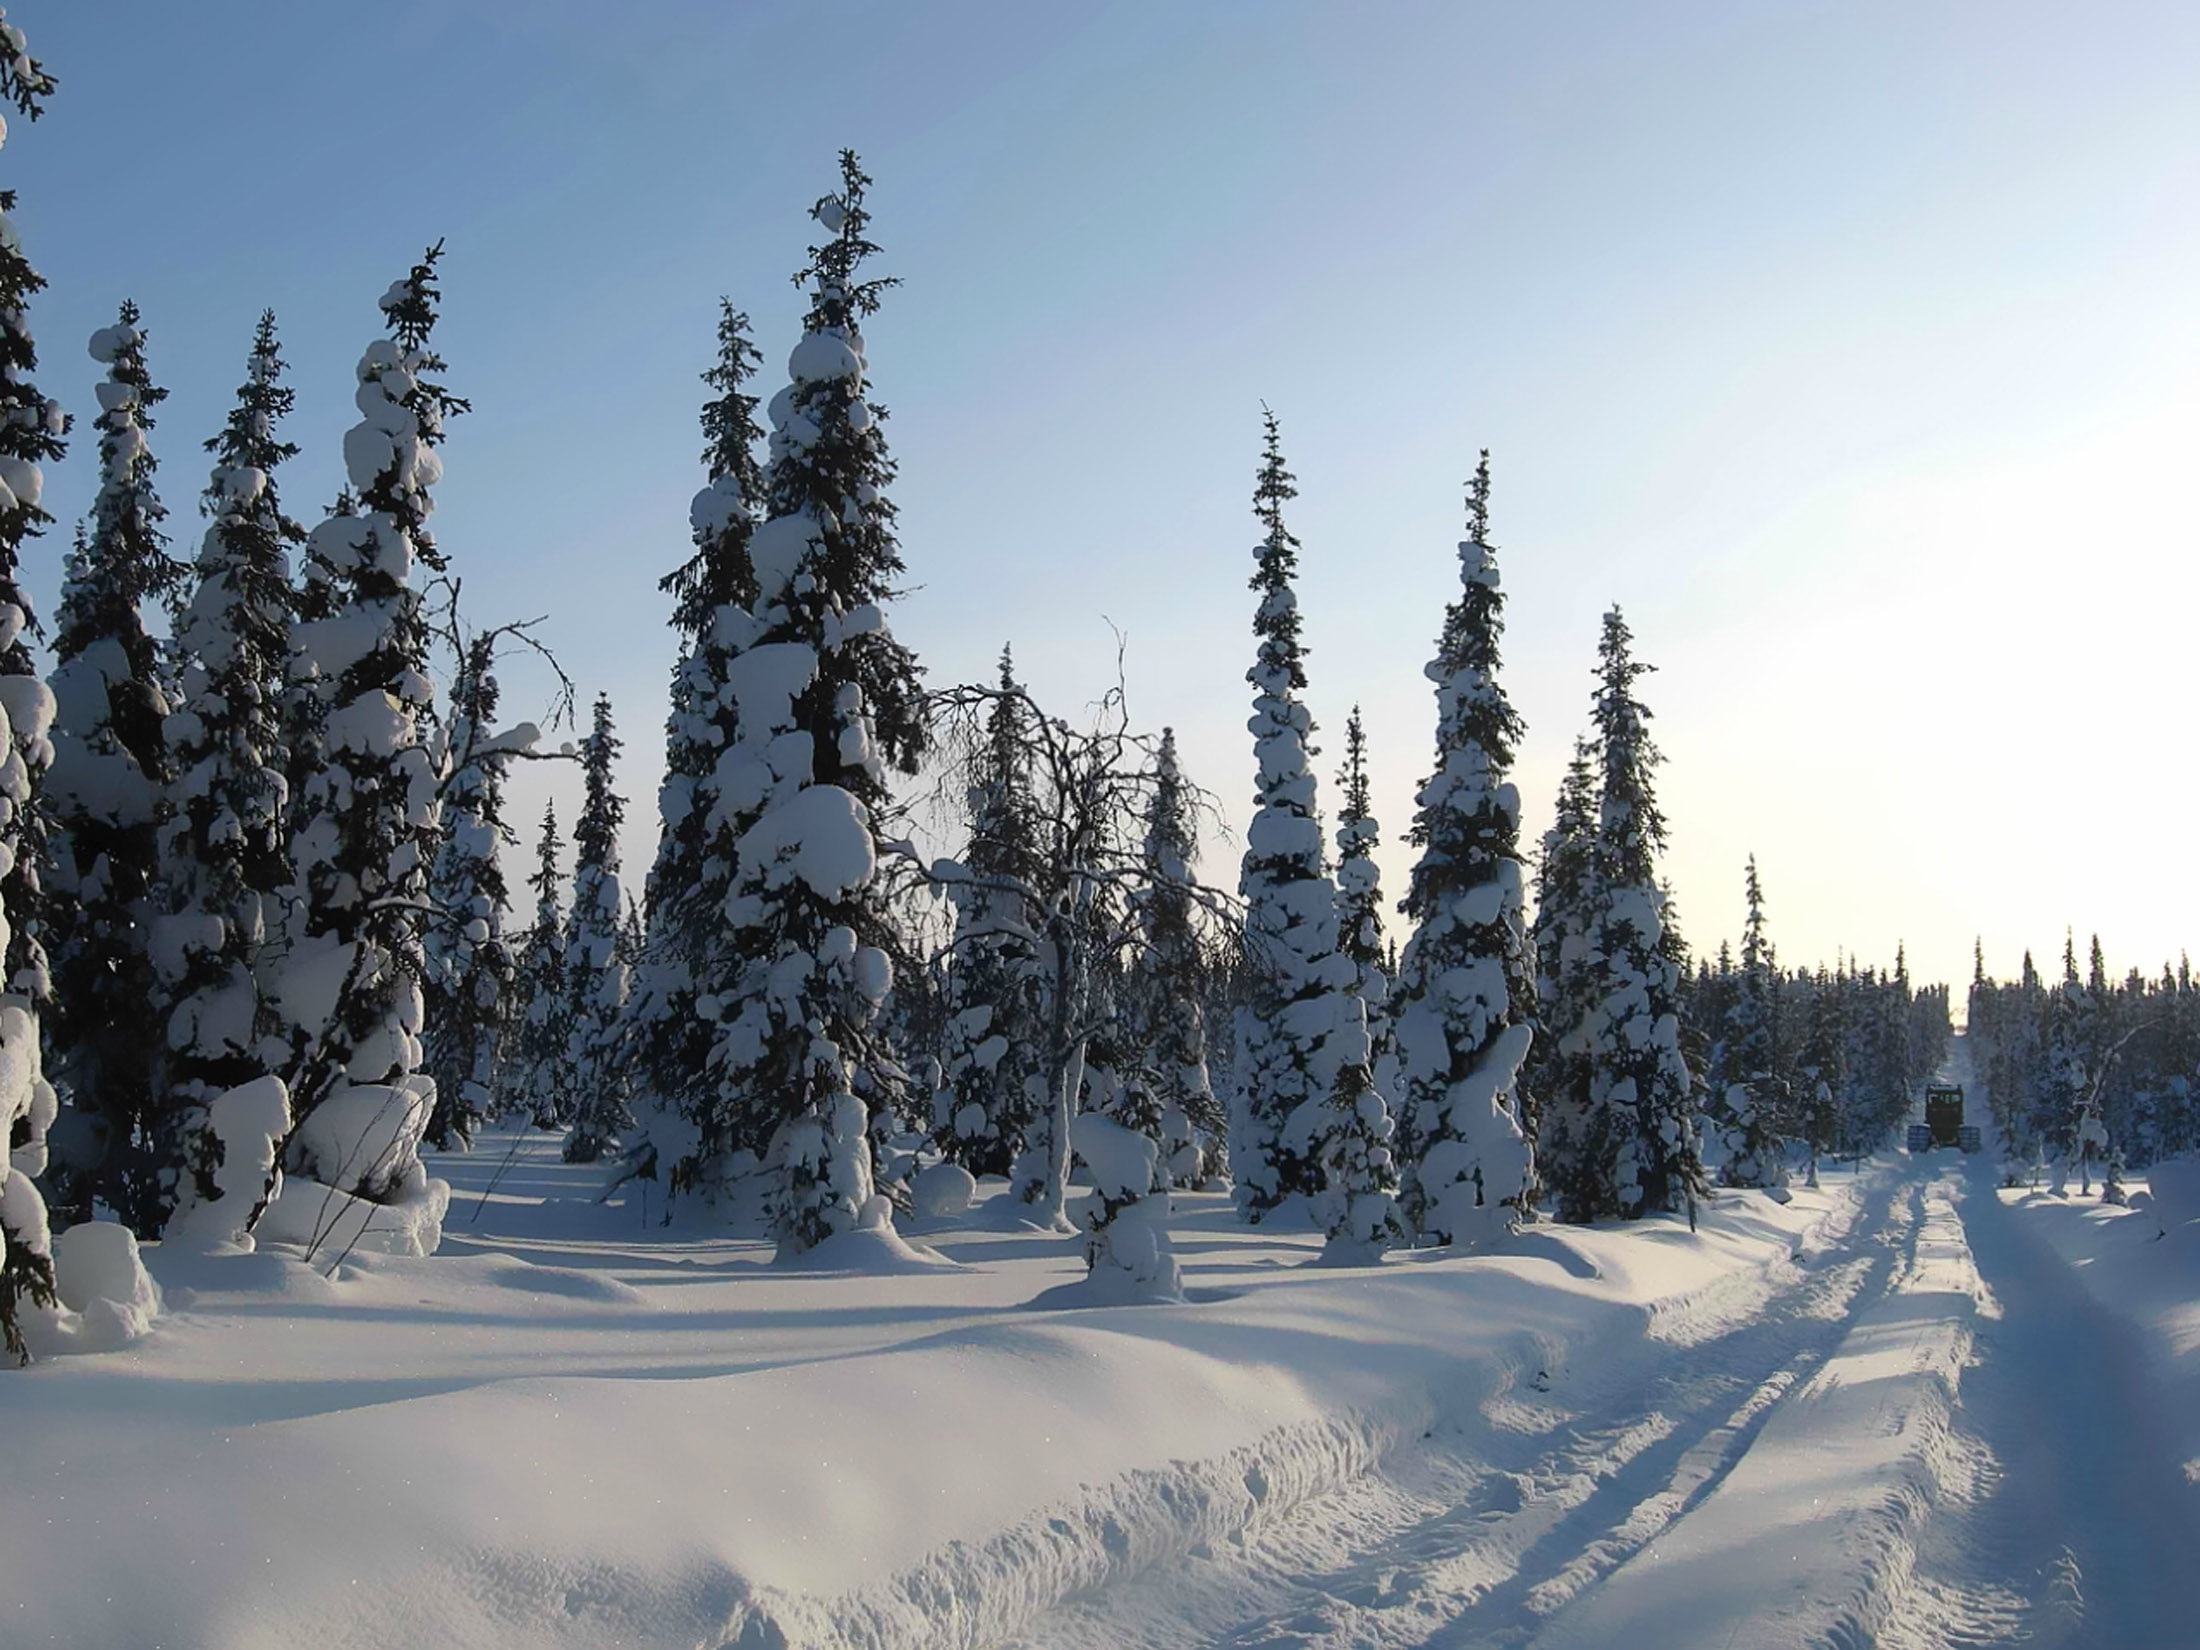
landscape, tree, nature, forest, mountain, snow, winter, road, frost, weather, fir, season, trees, winter sport, spruce, footwear, winter sun, winter forest, glade, woody plant